Massachusett dialects

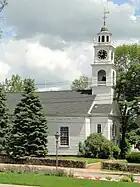
The Church of South Natick built over the original church in 1828. Services were conducted by Indian congregants in well into the mid-18th century.

The dialect specific to the Massachusett people was likely a prestigious dialect. Elderly converts in Natick informed Eliot and Gookin that the Massachusett leaders were able to exert political influence and exact tribute over most of the other Massachusett-speaking peoples and all the tribes as far west as the Pioneer Valley, such as the Nipmuc, Nashaway and Pocomtuc, before weakened by epidemics that greatly reduced the population, warfare with enemy tribes and competition with English settlers. As a practical feature, the Massachusett were centrally located between other Massachusett speakers, thus it was understood over a broader region of the dialect continuum.